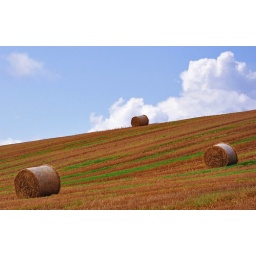
I loved the rolling landscape and the green and brown stripes, I saw this pretty hay field in Ireland this past August.